René-Louis Baron

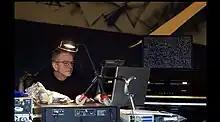
Rene-Louis Baron, creator of "MEDALComposer"

In order to conclude an agreement with the multinational Thomson Multimedia, the inventor is forced to create in 2000 a commercial company called "Medal SARL". The new company acquired the patent Baron for one symbolic euro then signed a licensed agreement with Thomson multimedia.